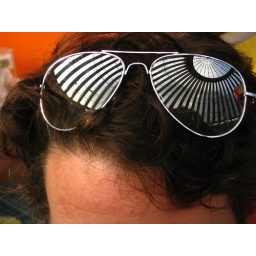
I love this pic. It is the roof of the tapo bus station in mexico city.